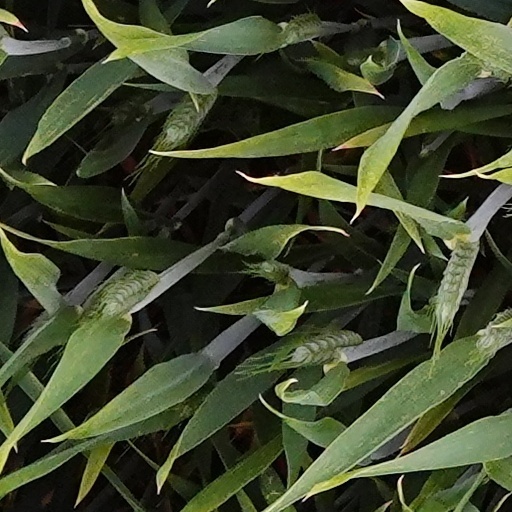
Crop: wheat